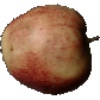
Label: red_apple